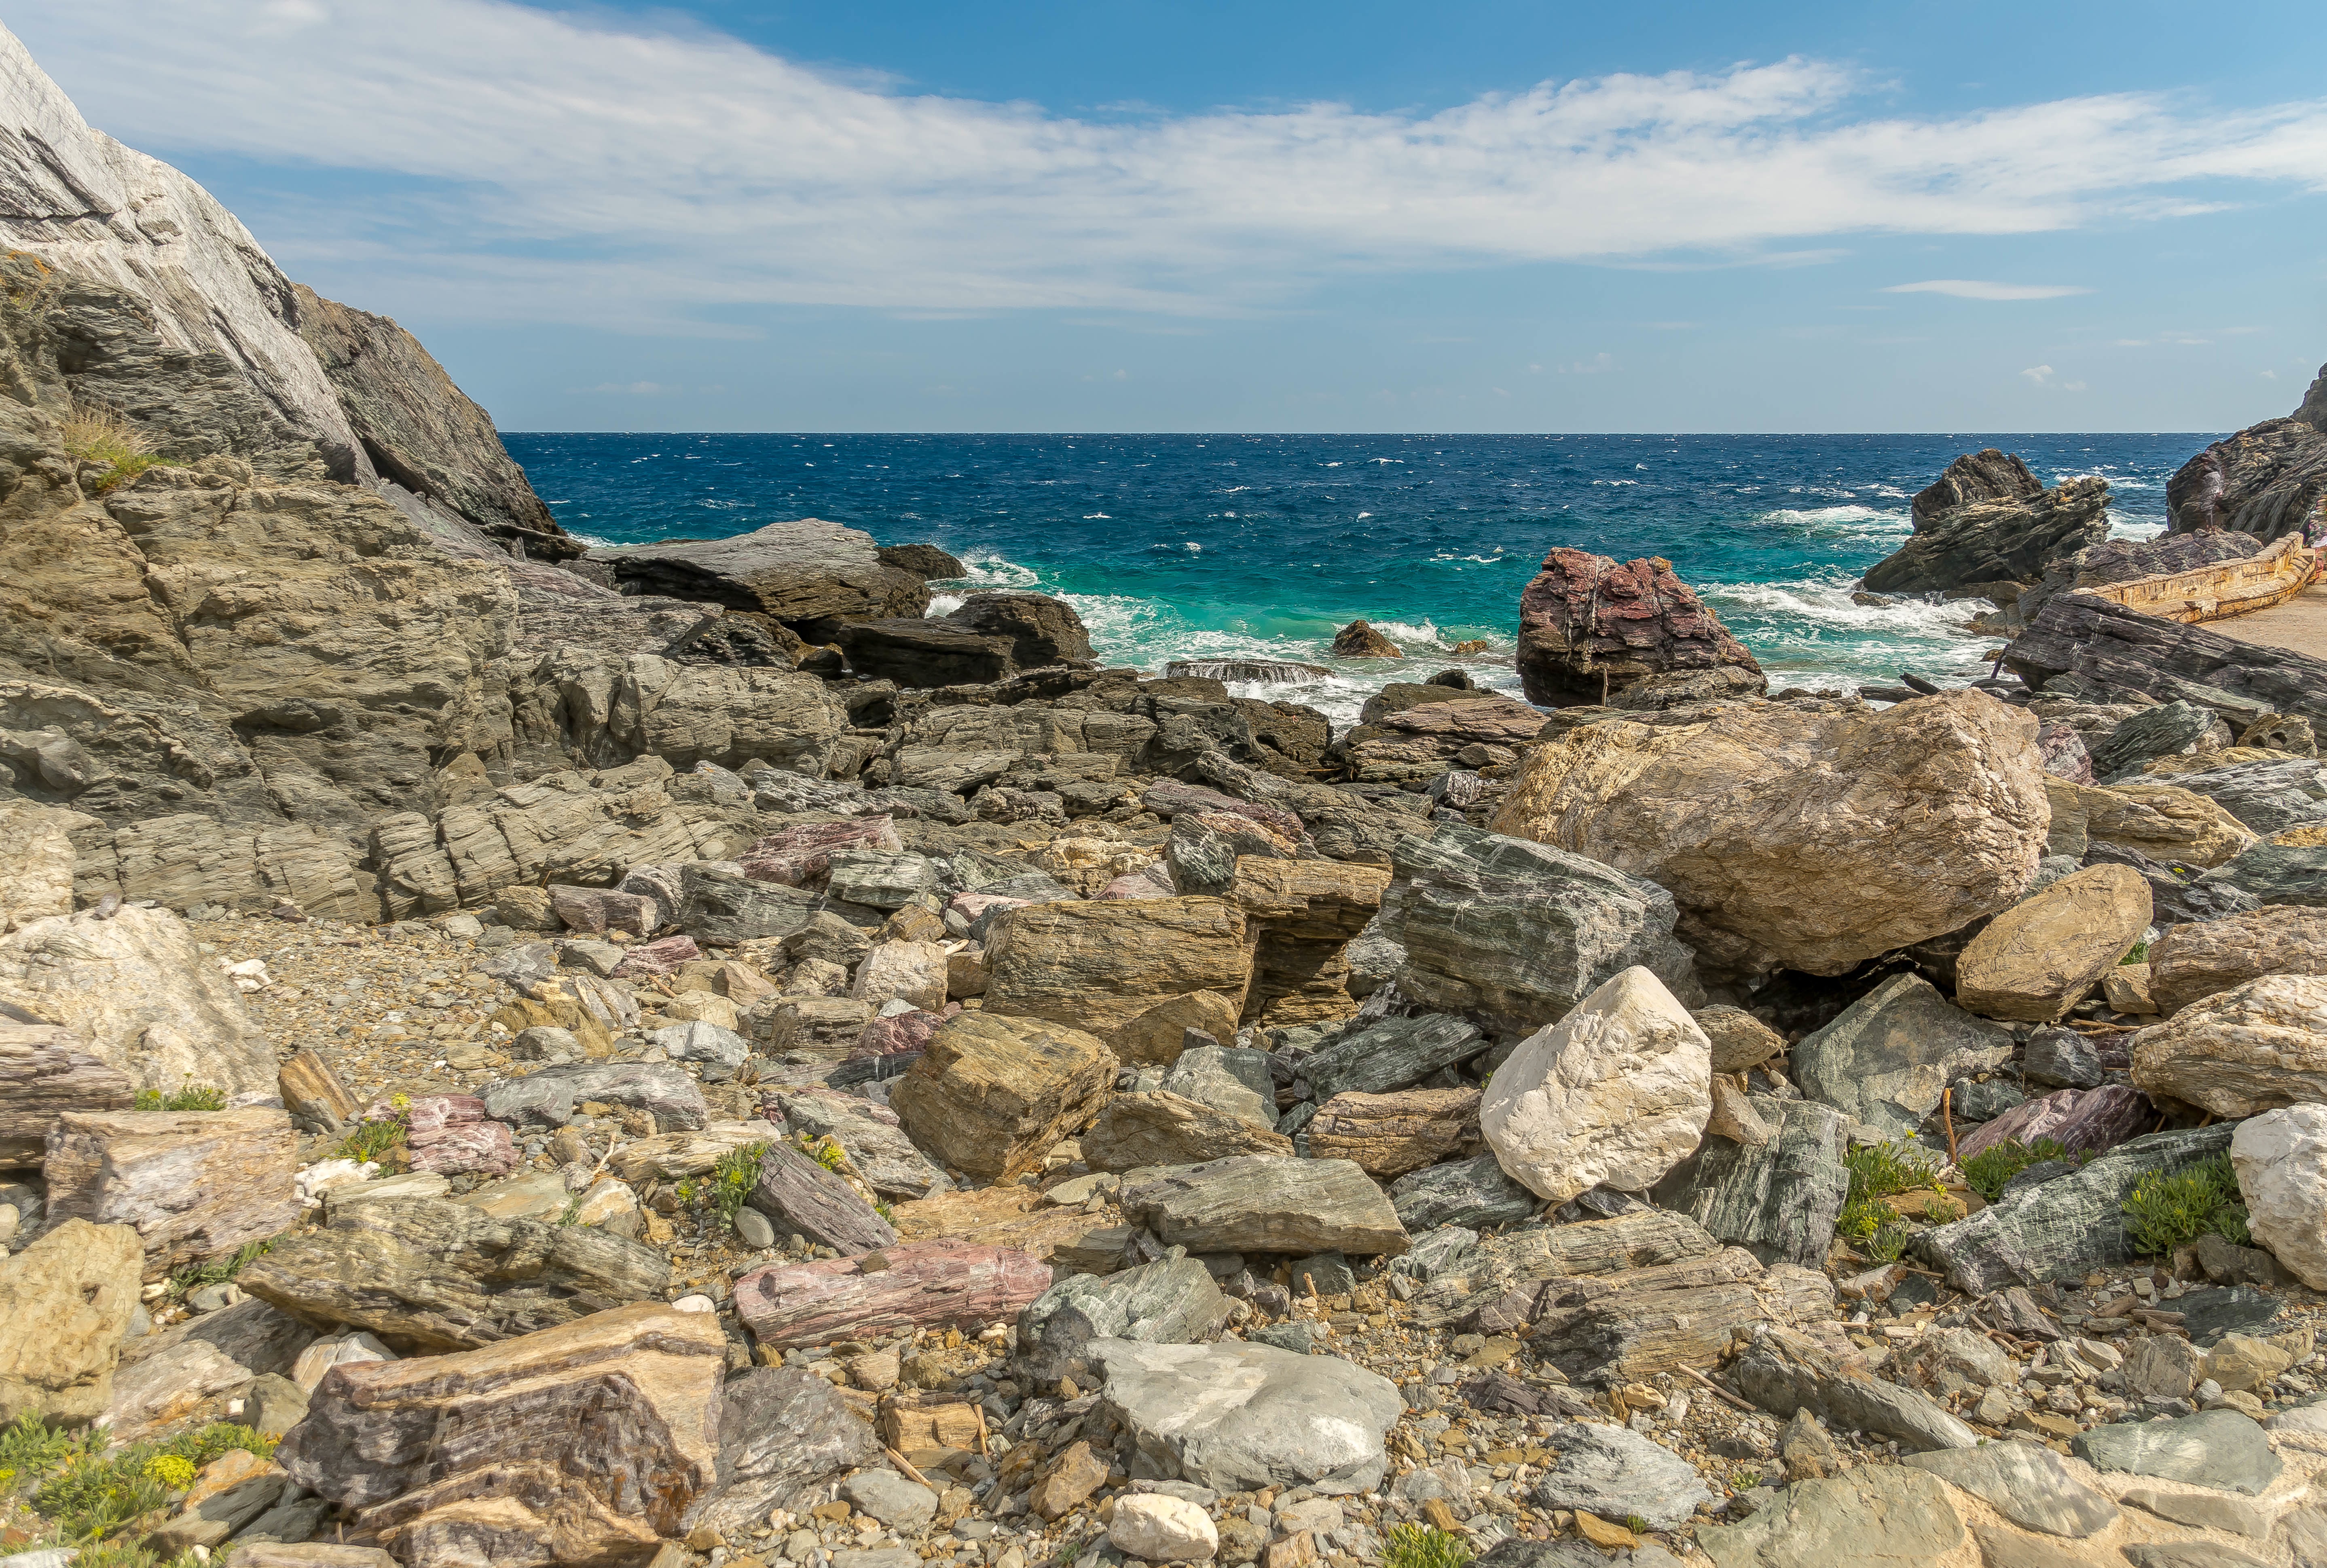
sea, coast, rock, ocean, shore, vacation, formation, cliff, cove, bay, terrain, geology, cape, wadi